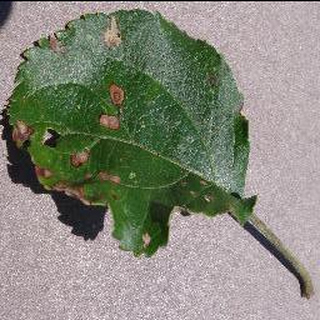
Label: apple_black_rot